Alair Cruz Vicente

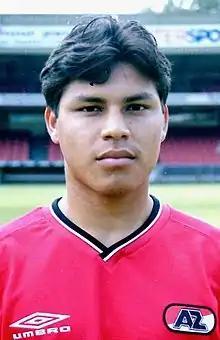
Cruz Vicente for AZ in 2001

Alair Cruz Vicente (born 19 April 1981) is a Brazilian former professional footballer who works as a player-coach for German club . He plays as a left-back.